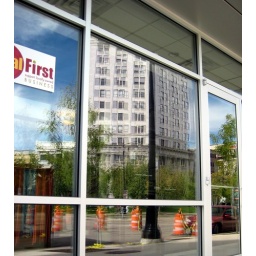
McKay Tower and the trees of Rosa Parks Circle are reflected in the glass of the Founders Bank &amp;amp; Trust building